Blue Knob (Pennsylvania)

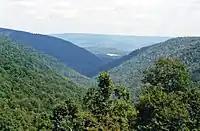
Looking down the Big Lick Branch drainage from the upper slopes of Blue Knob

The state record snowfall of was recorded on Blue Knob during the winter of 1890–91. In December 1890 alone, fell on the mountain. Average snowfall is about annually, while temperatures usually are cooler than in the surrounding towns.